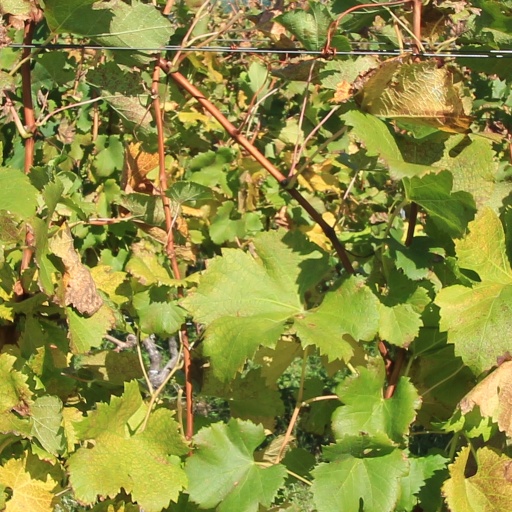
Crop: grape